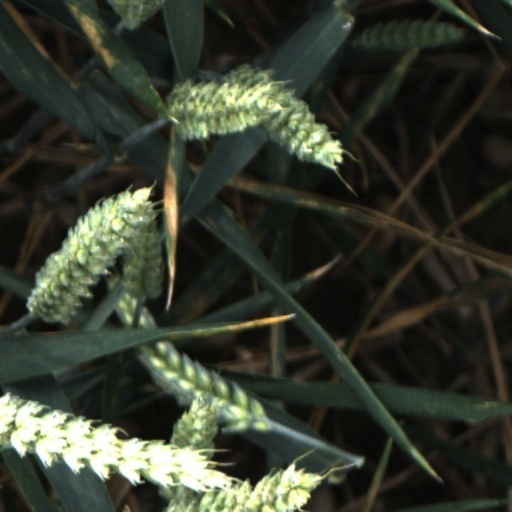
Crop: wheat